Pavel Basinsky

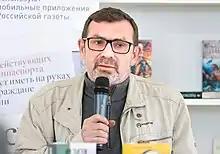
Pavel Basinsky at the Red Square Book Festival-2017.

Pavel Valeryevich Basinsky (born 14 October 1961, in Frolovo, Volgograd Oblast) is a Russian writer and literary critic. Member of the Union of Russian Writers (1993), academician of the Academy of Russian Literature(1997). Member of the permanent jury of the Solzhenitsyn Prize (1997). The author of the most complete uncensored biography of Maxim Gorky, published in 2005. Laureate of the State Prize of the Russian Federation (2018).